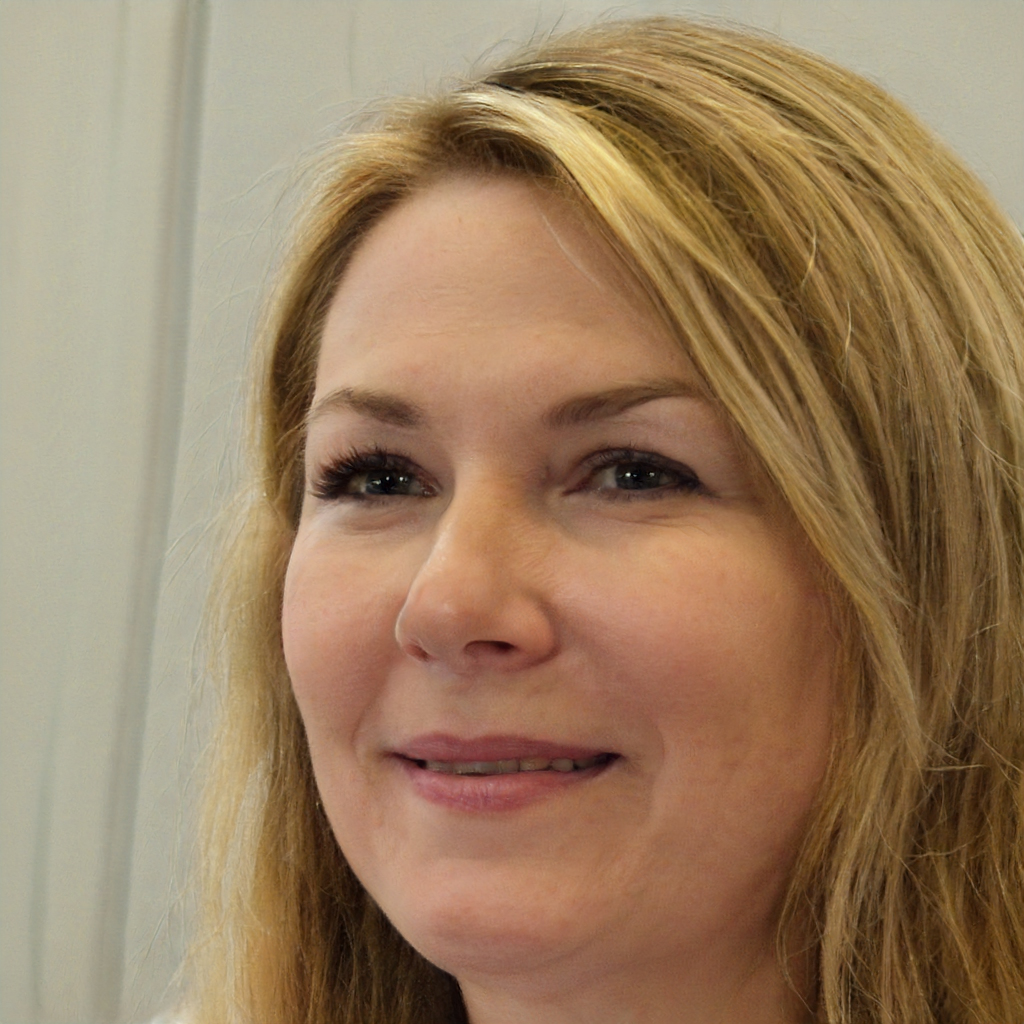
Label: Colored